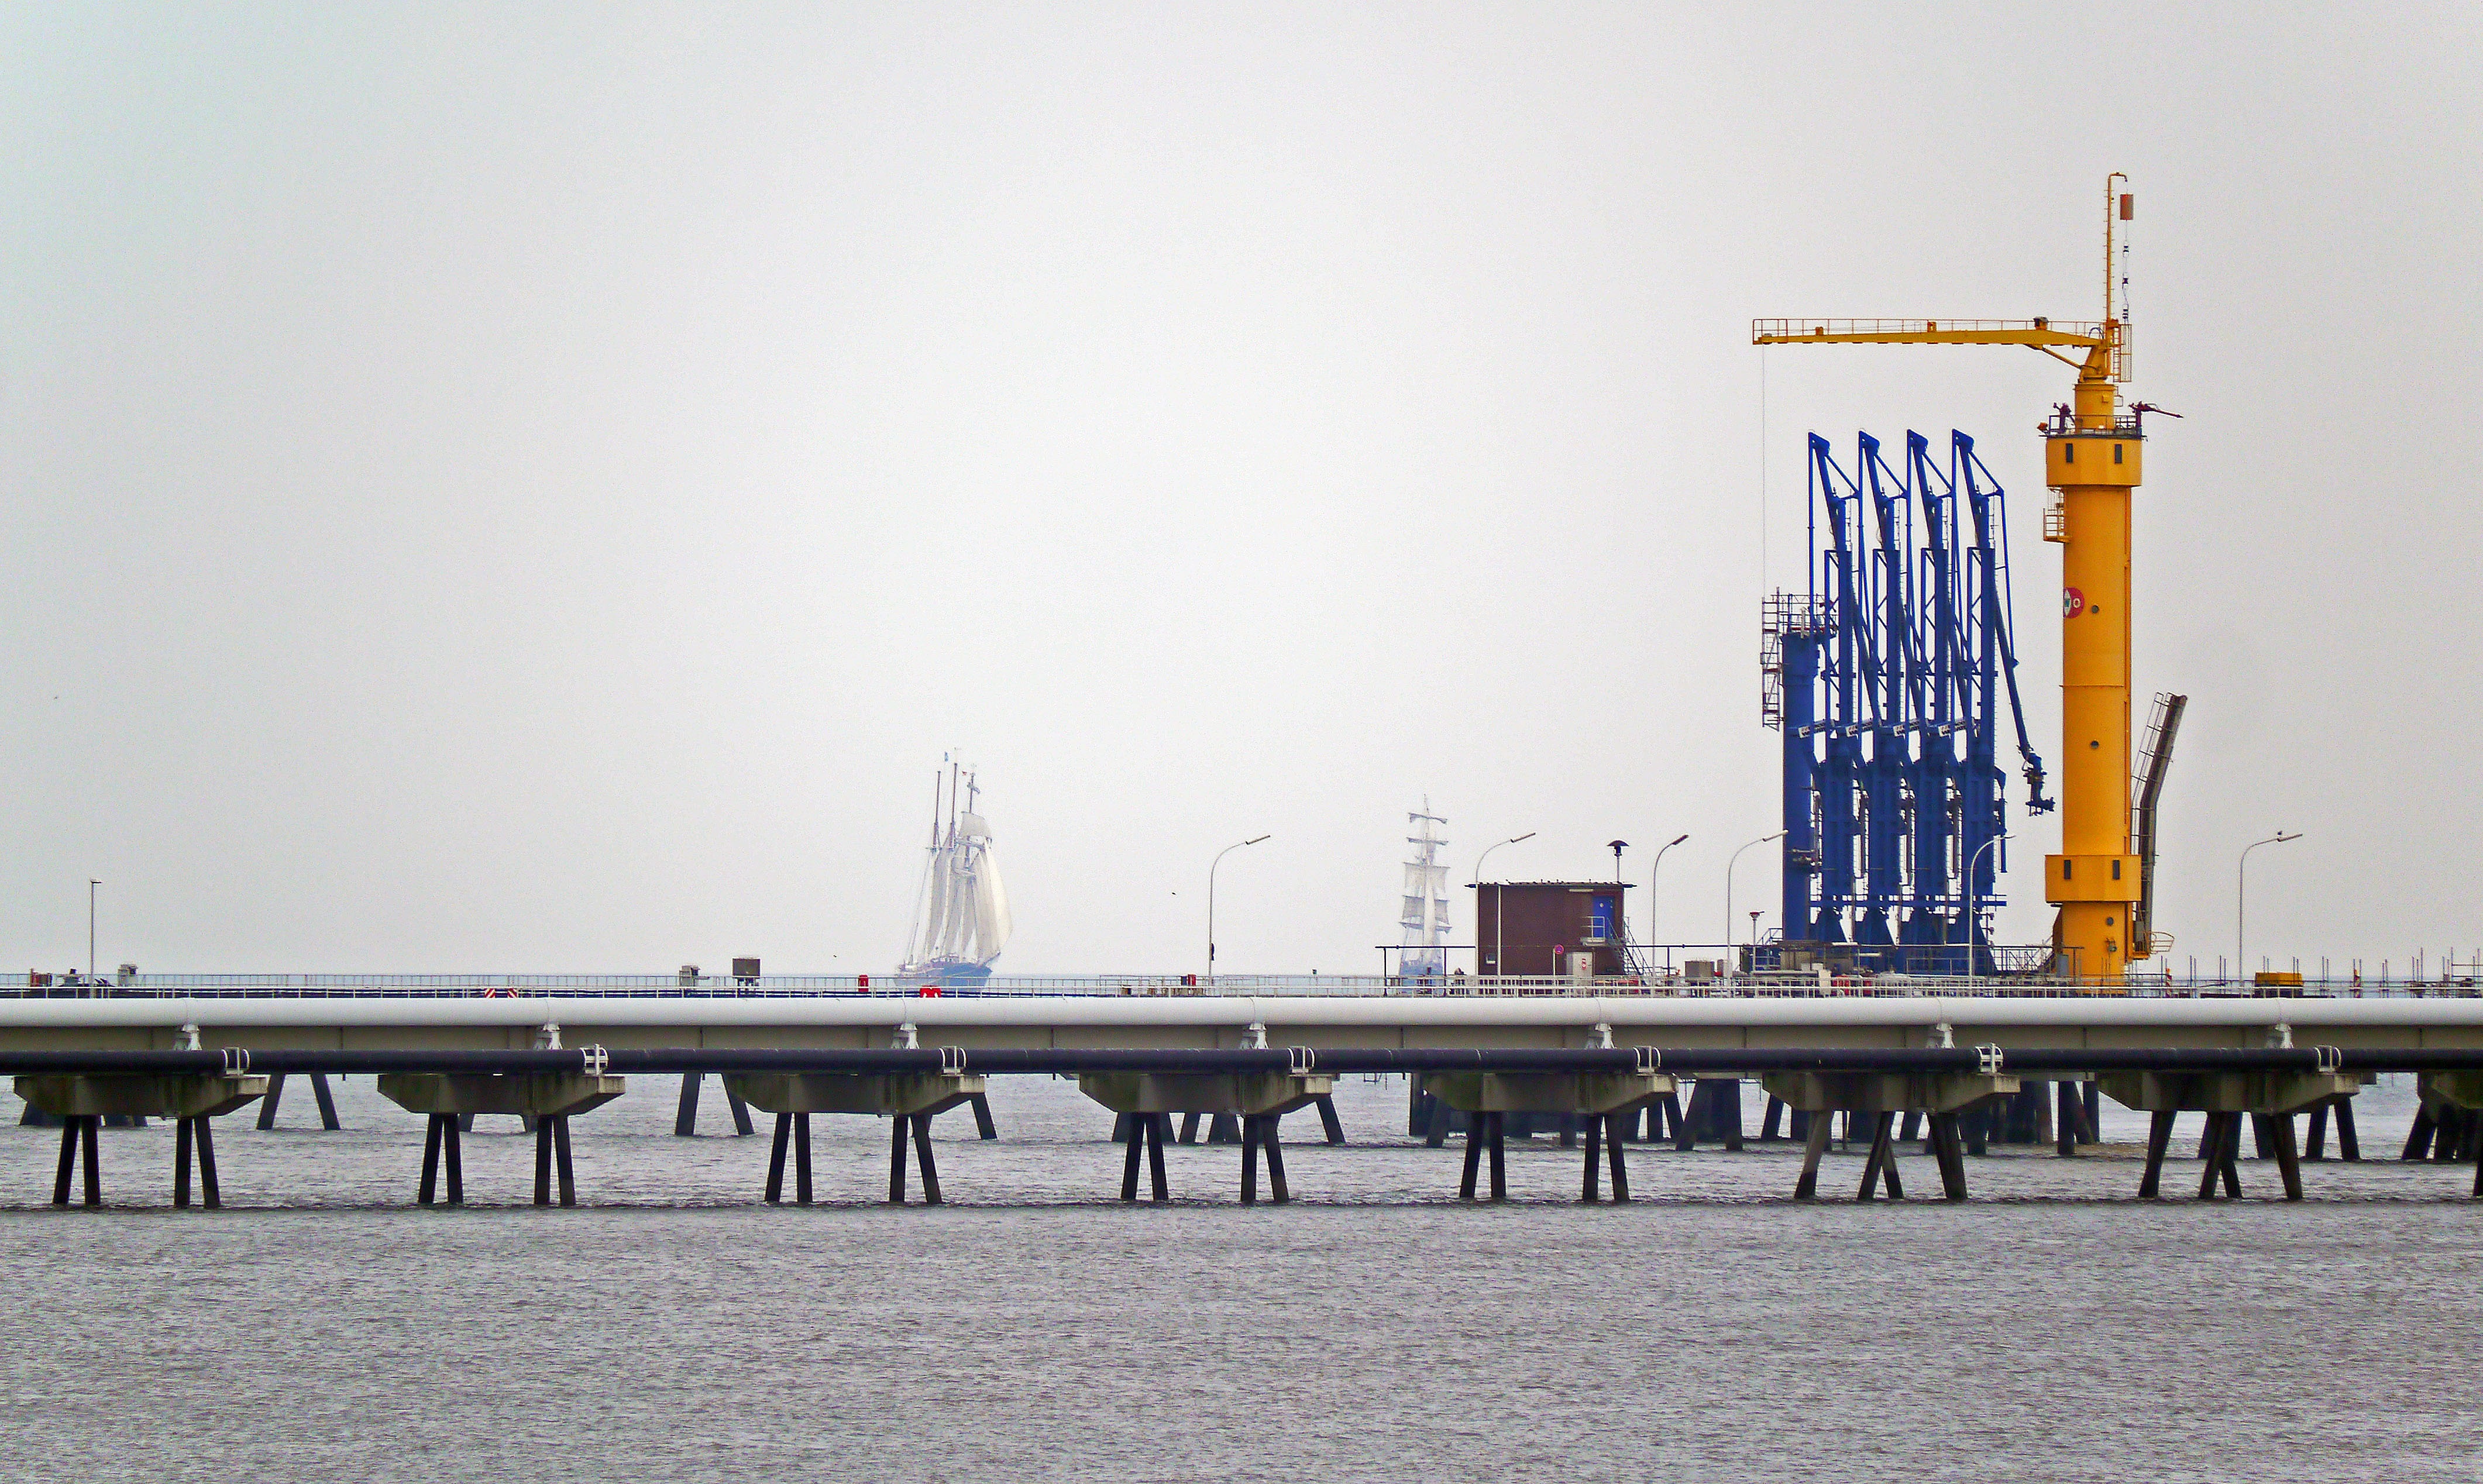
sea, coast, water, dock, boardwalk, technology, pier, tide, vehicle, industry, port, waterway, envelope, north sea, jade, supply, regatta, pipeline, discharge, sea bridge, wadden sea, investors, wilhelmshaven, north sea coast, tall ship, sailing ships, oil port, crude oil, oil field, conveyors